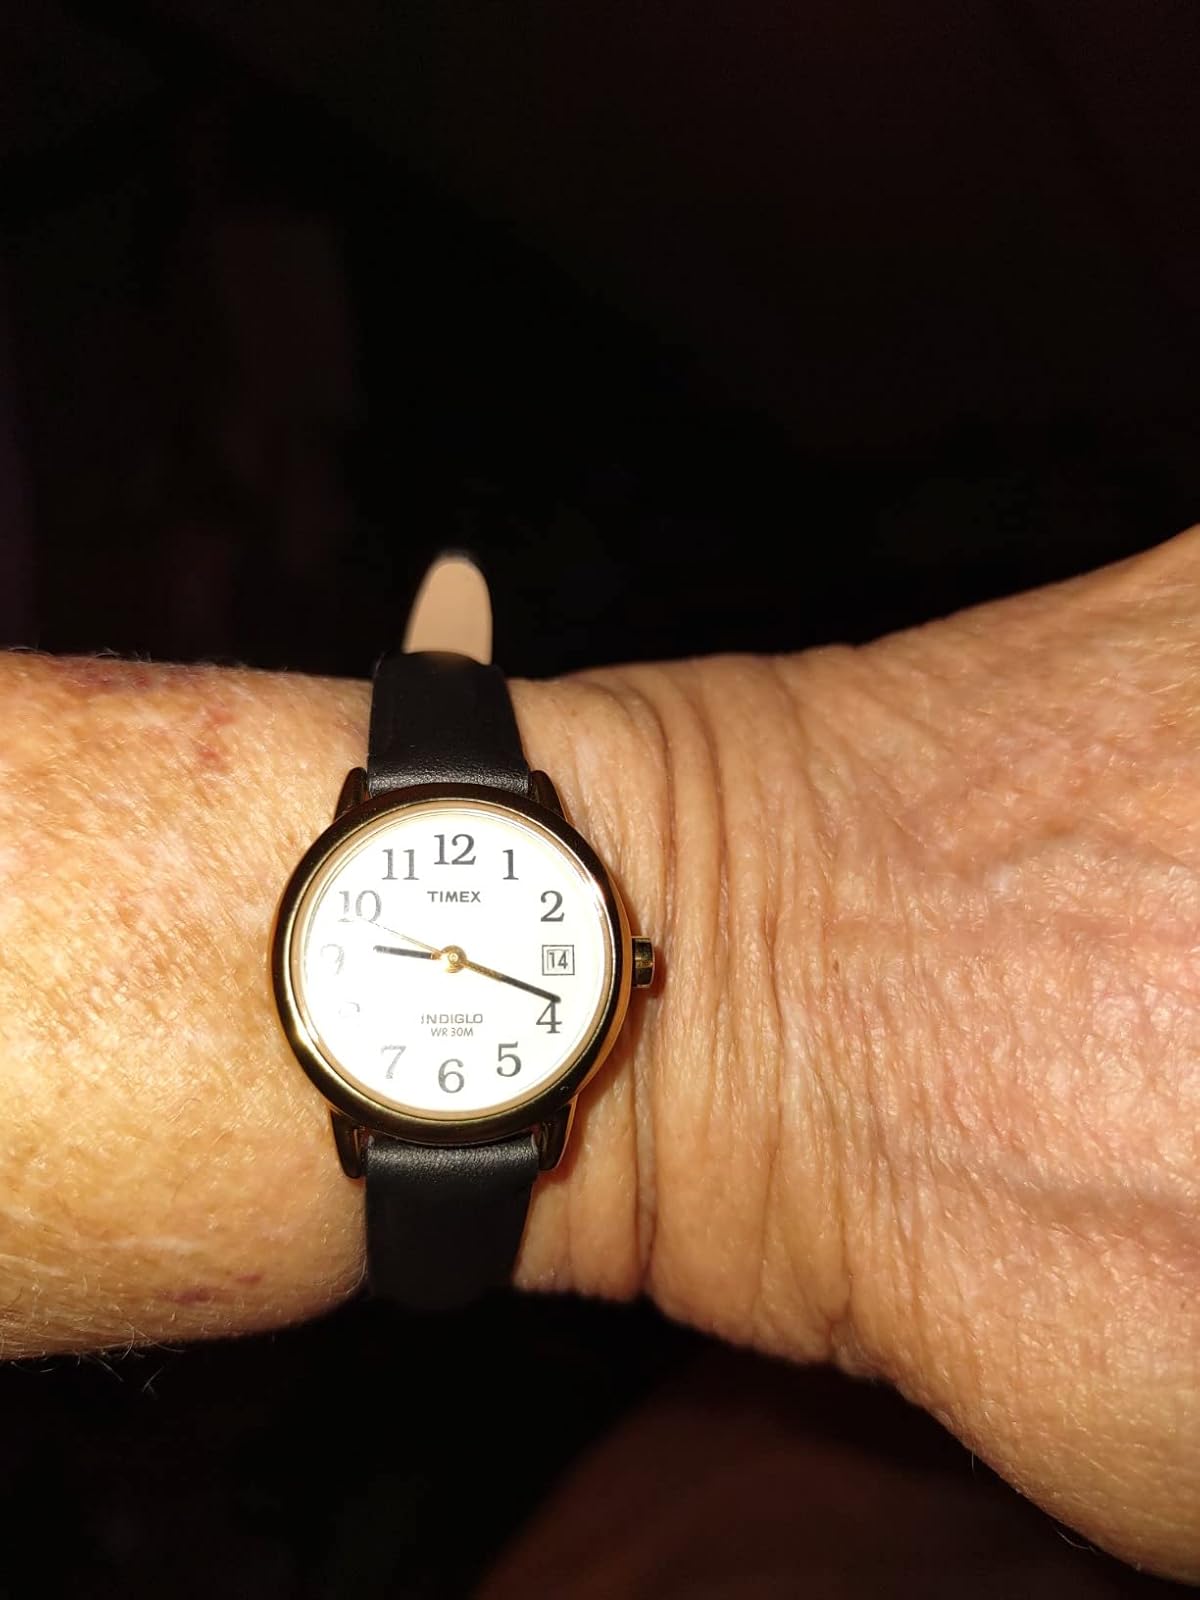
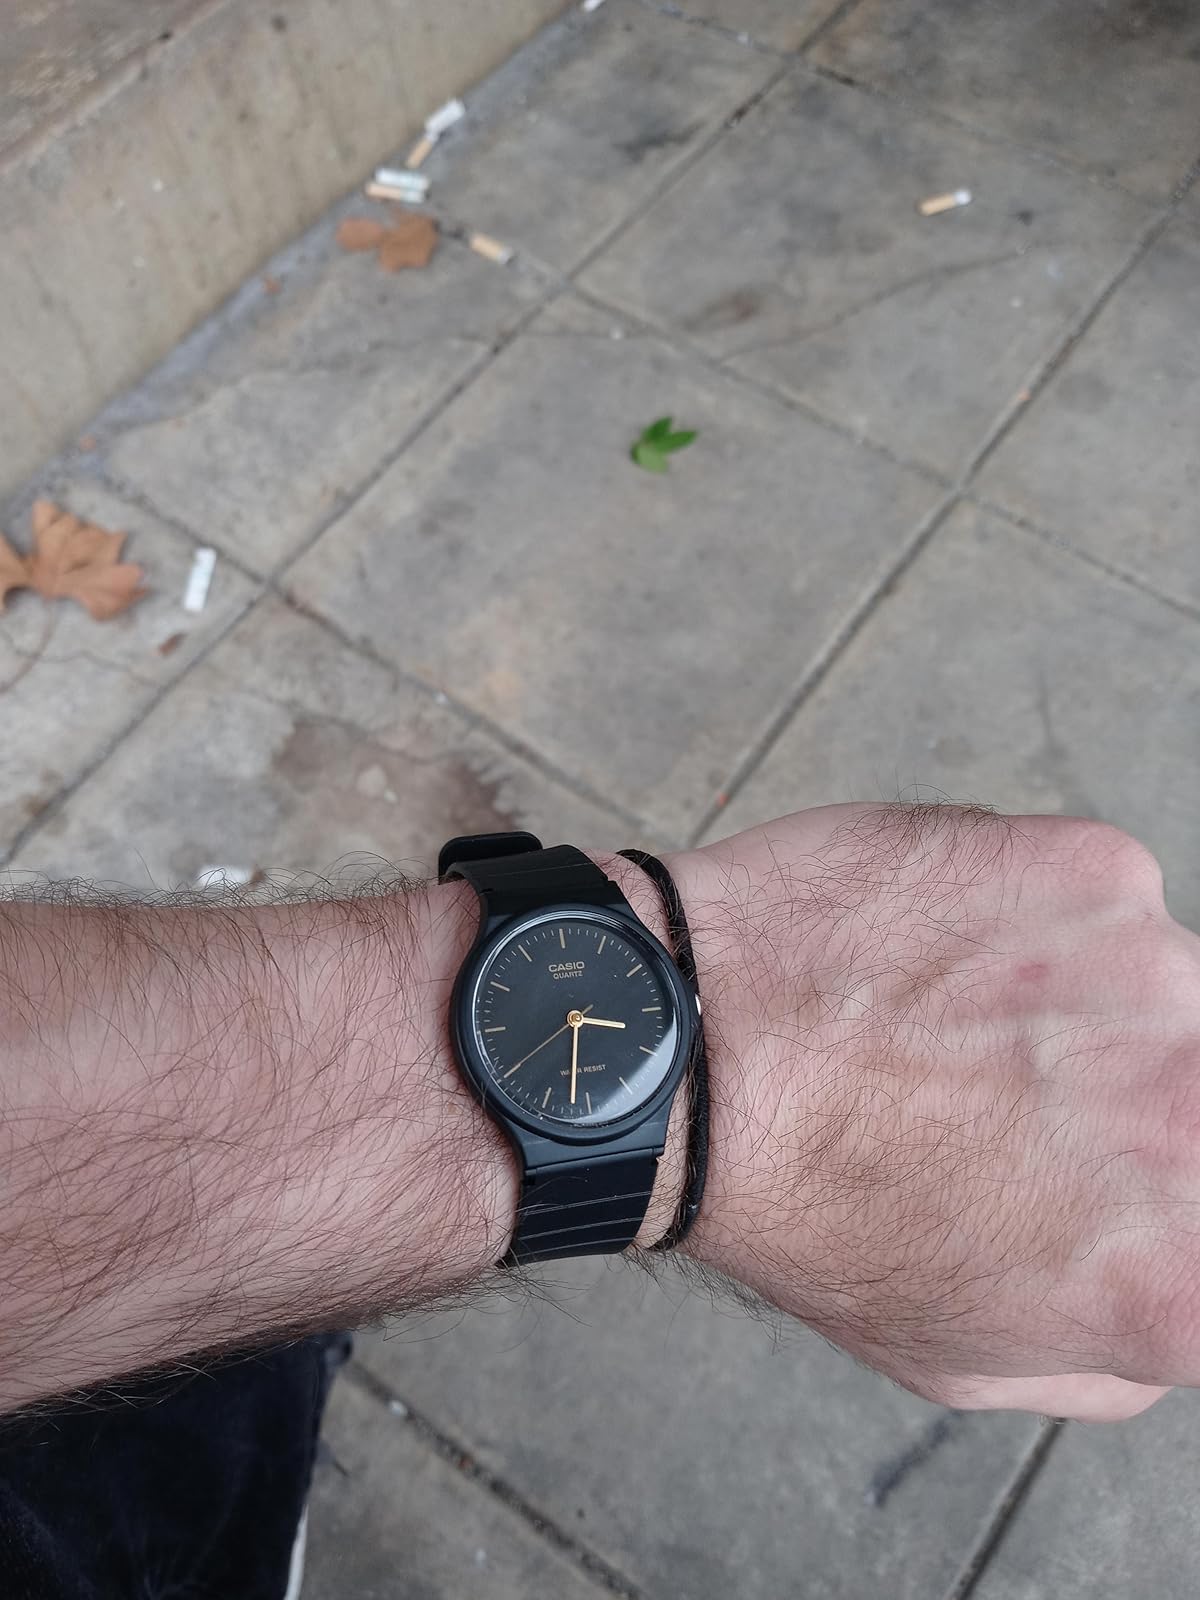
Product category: accessories_watch
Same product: no